Honda NT1100

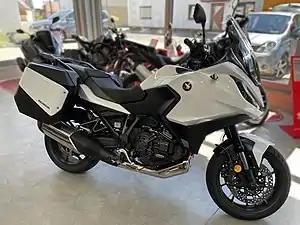

The Honda NT1100 is a Sport touring motorcycle produced by the Japanese company Honda. Introduced in 2021, it is built for the European market.